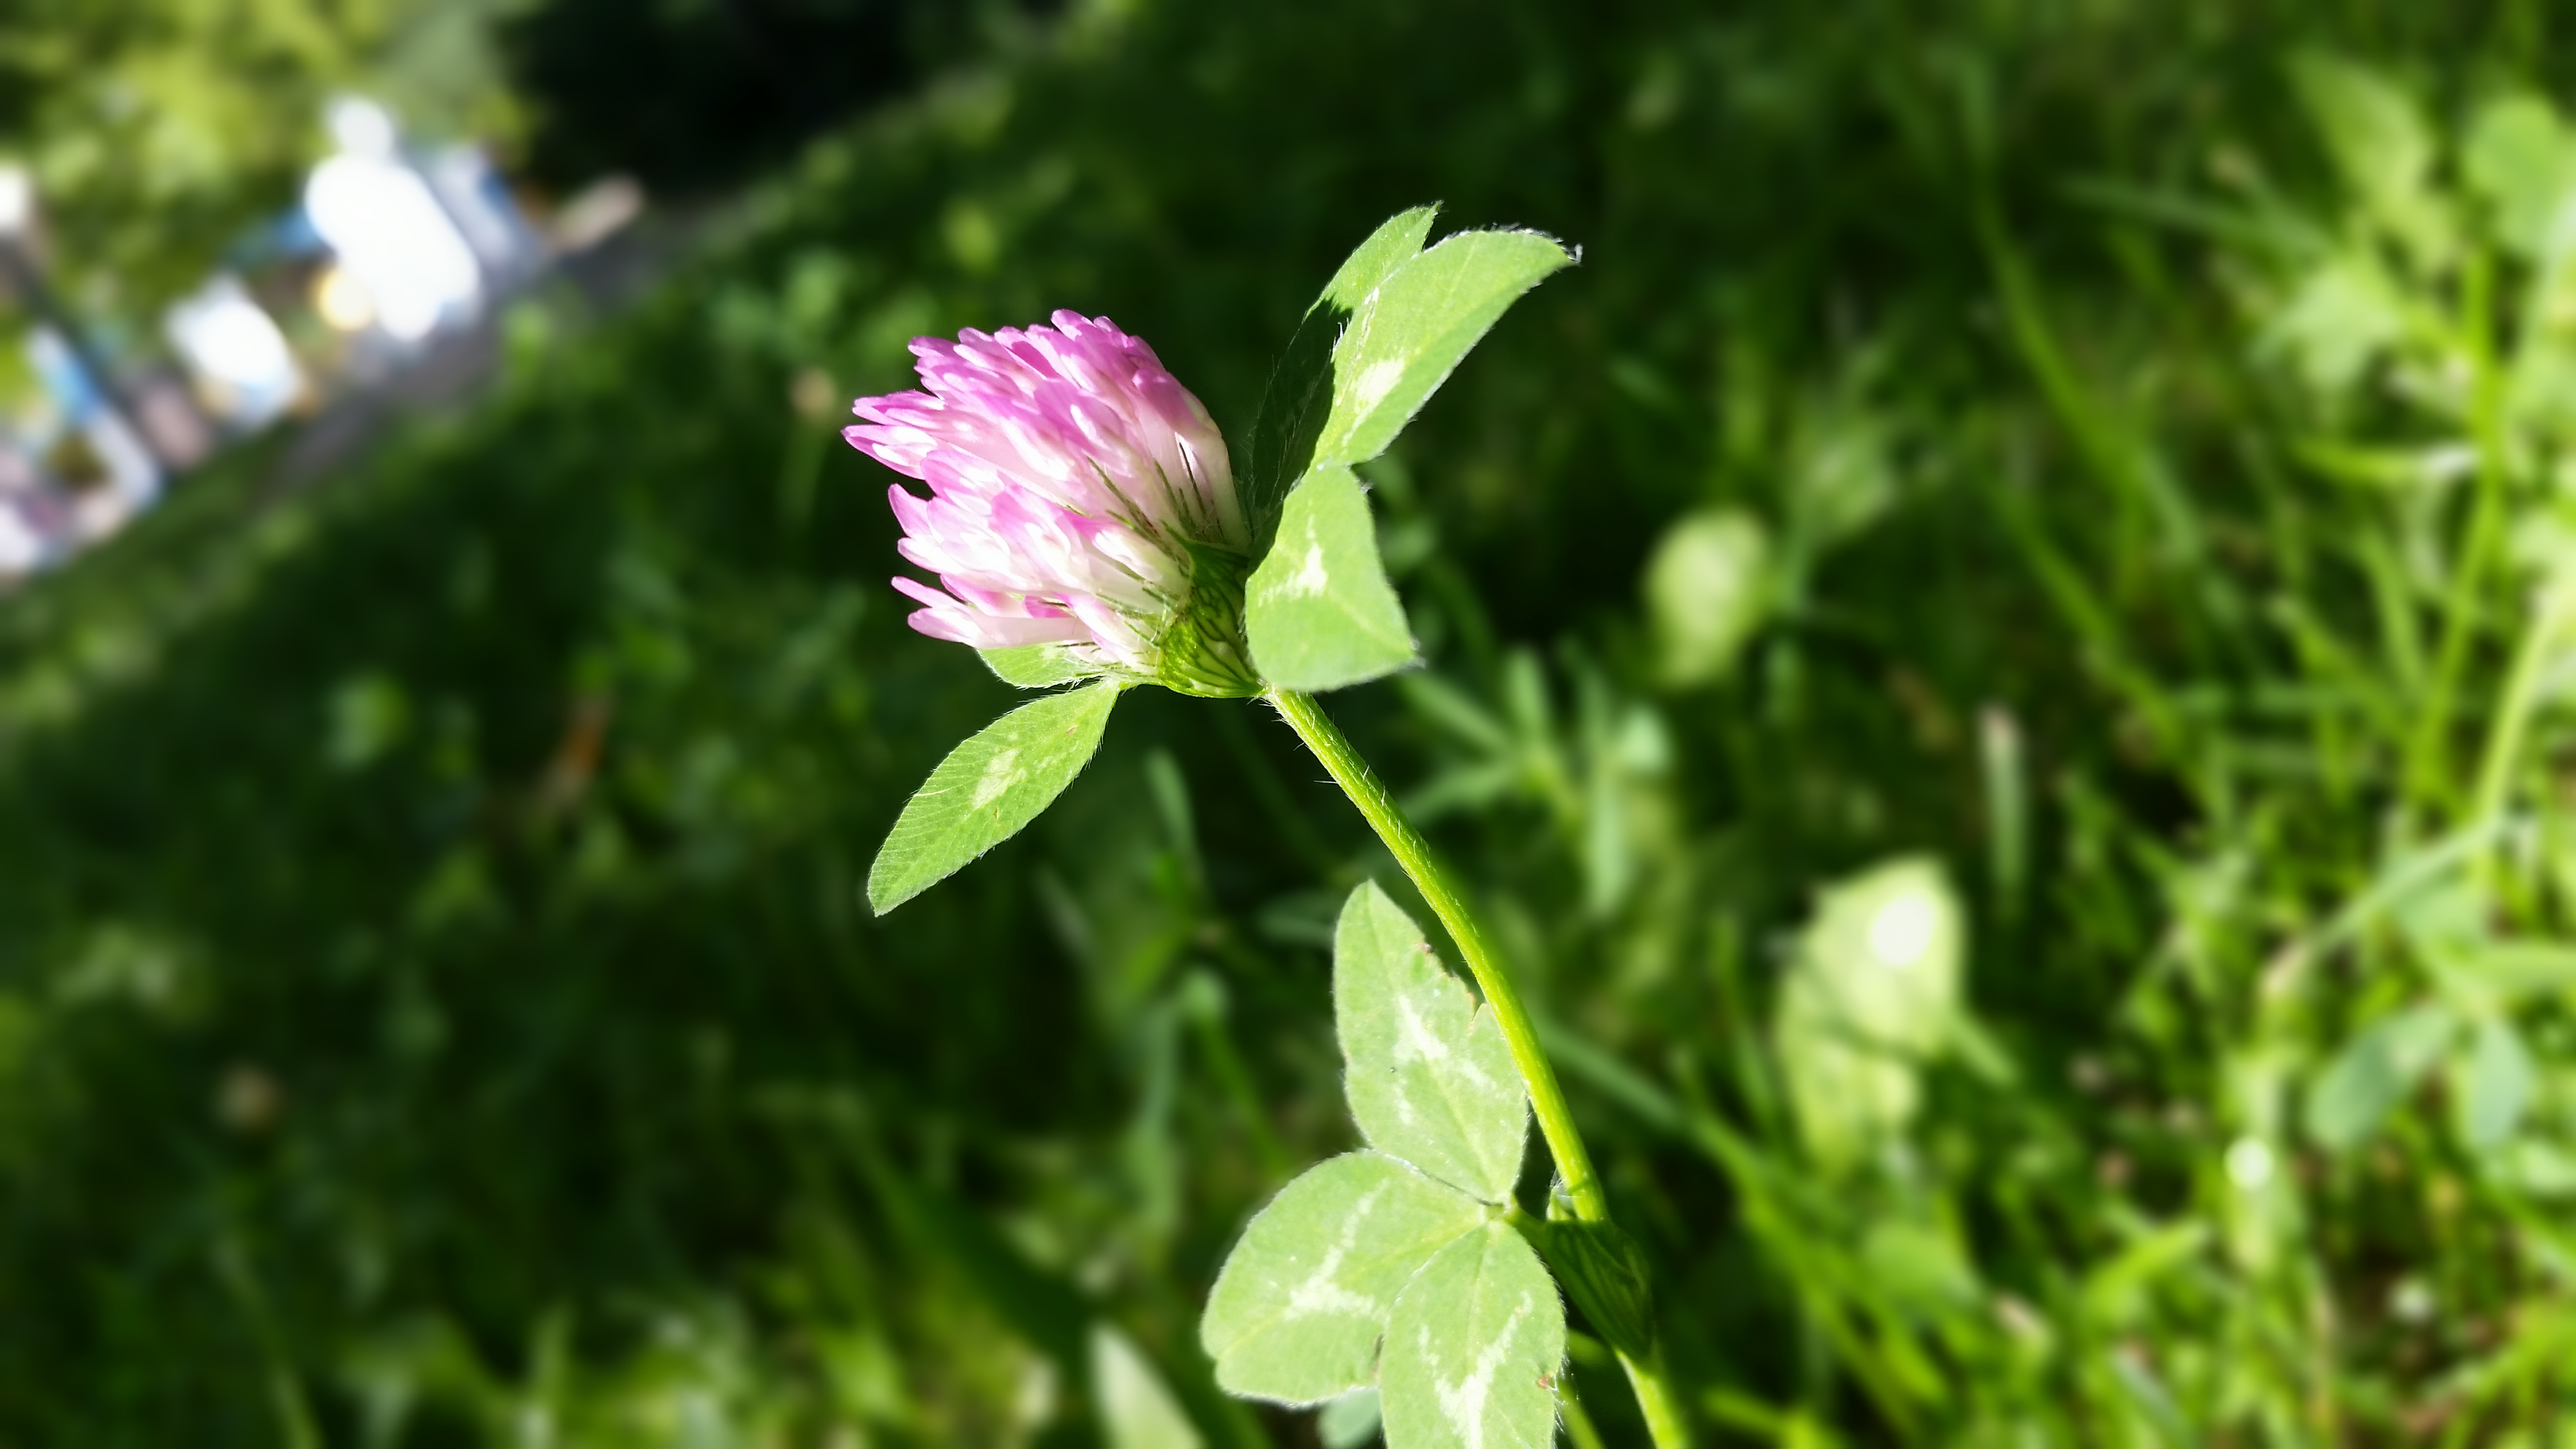
beautiful, flower, flowering plant, plant, petal, green, pink, botany, leaf, grass, wildflower, pink family, plant stem, herbaceous plant, malvales, perennial plant, bud